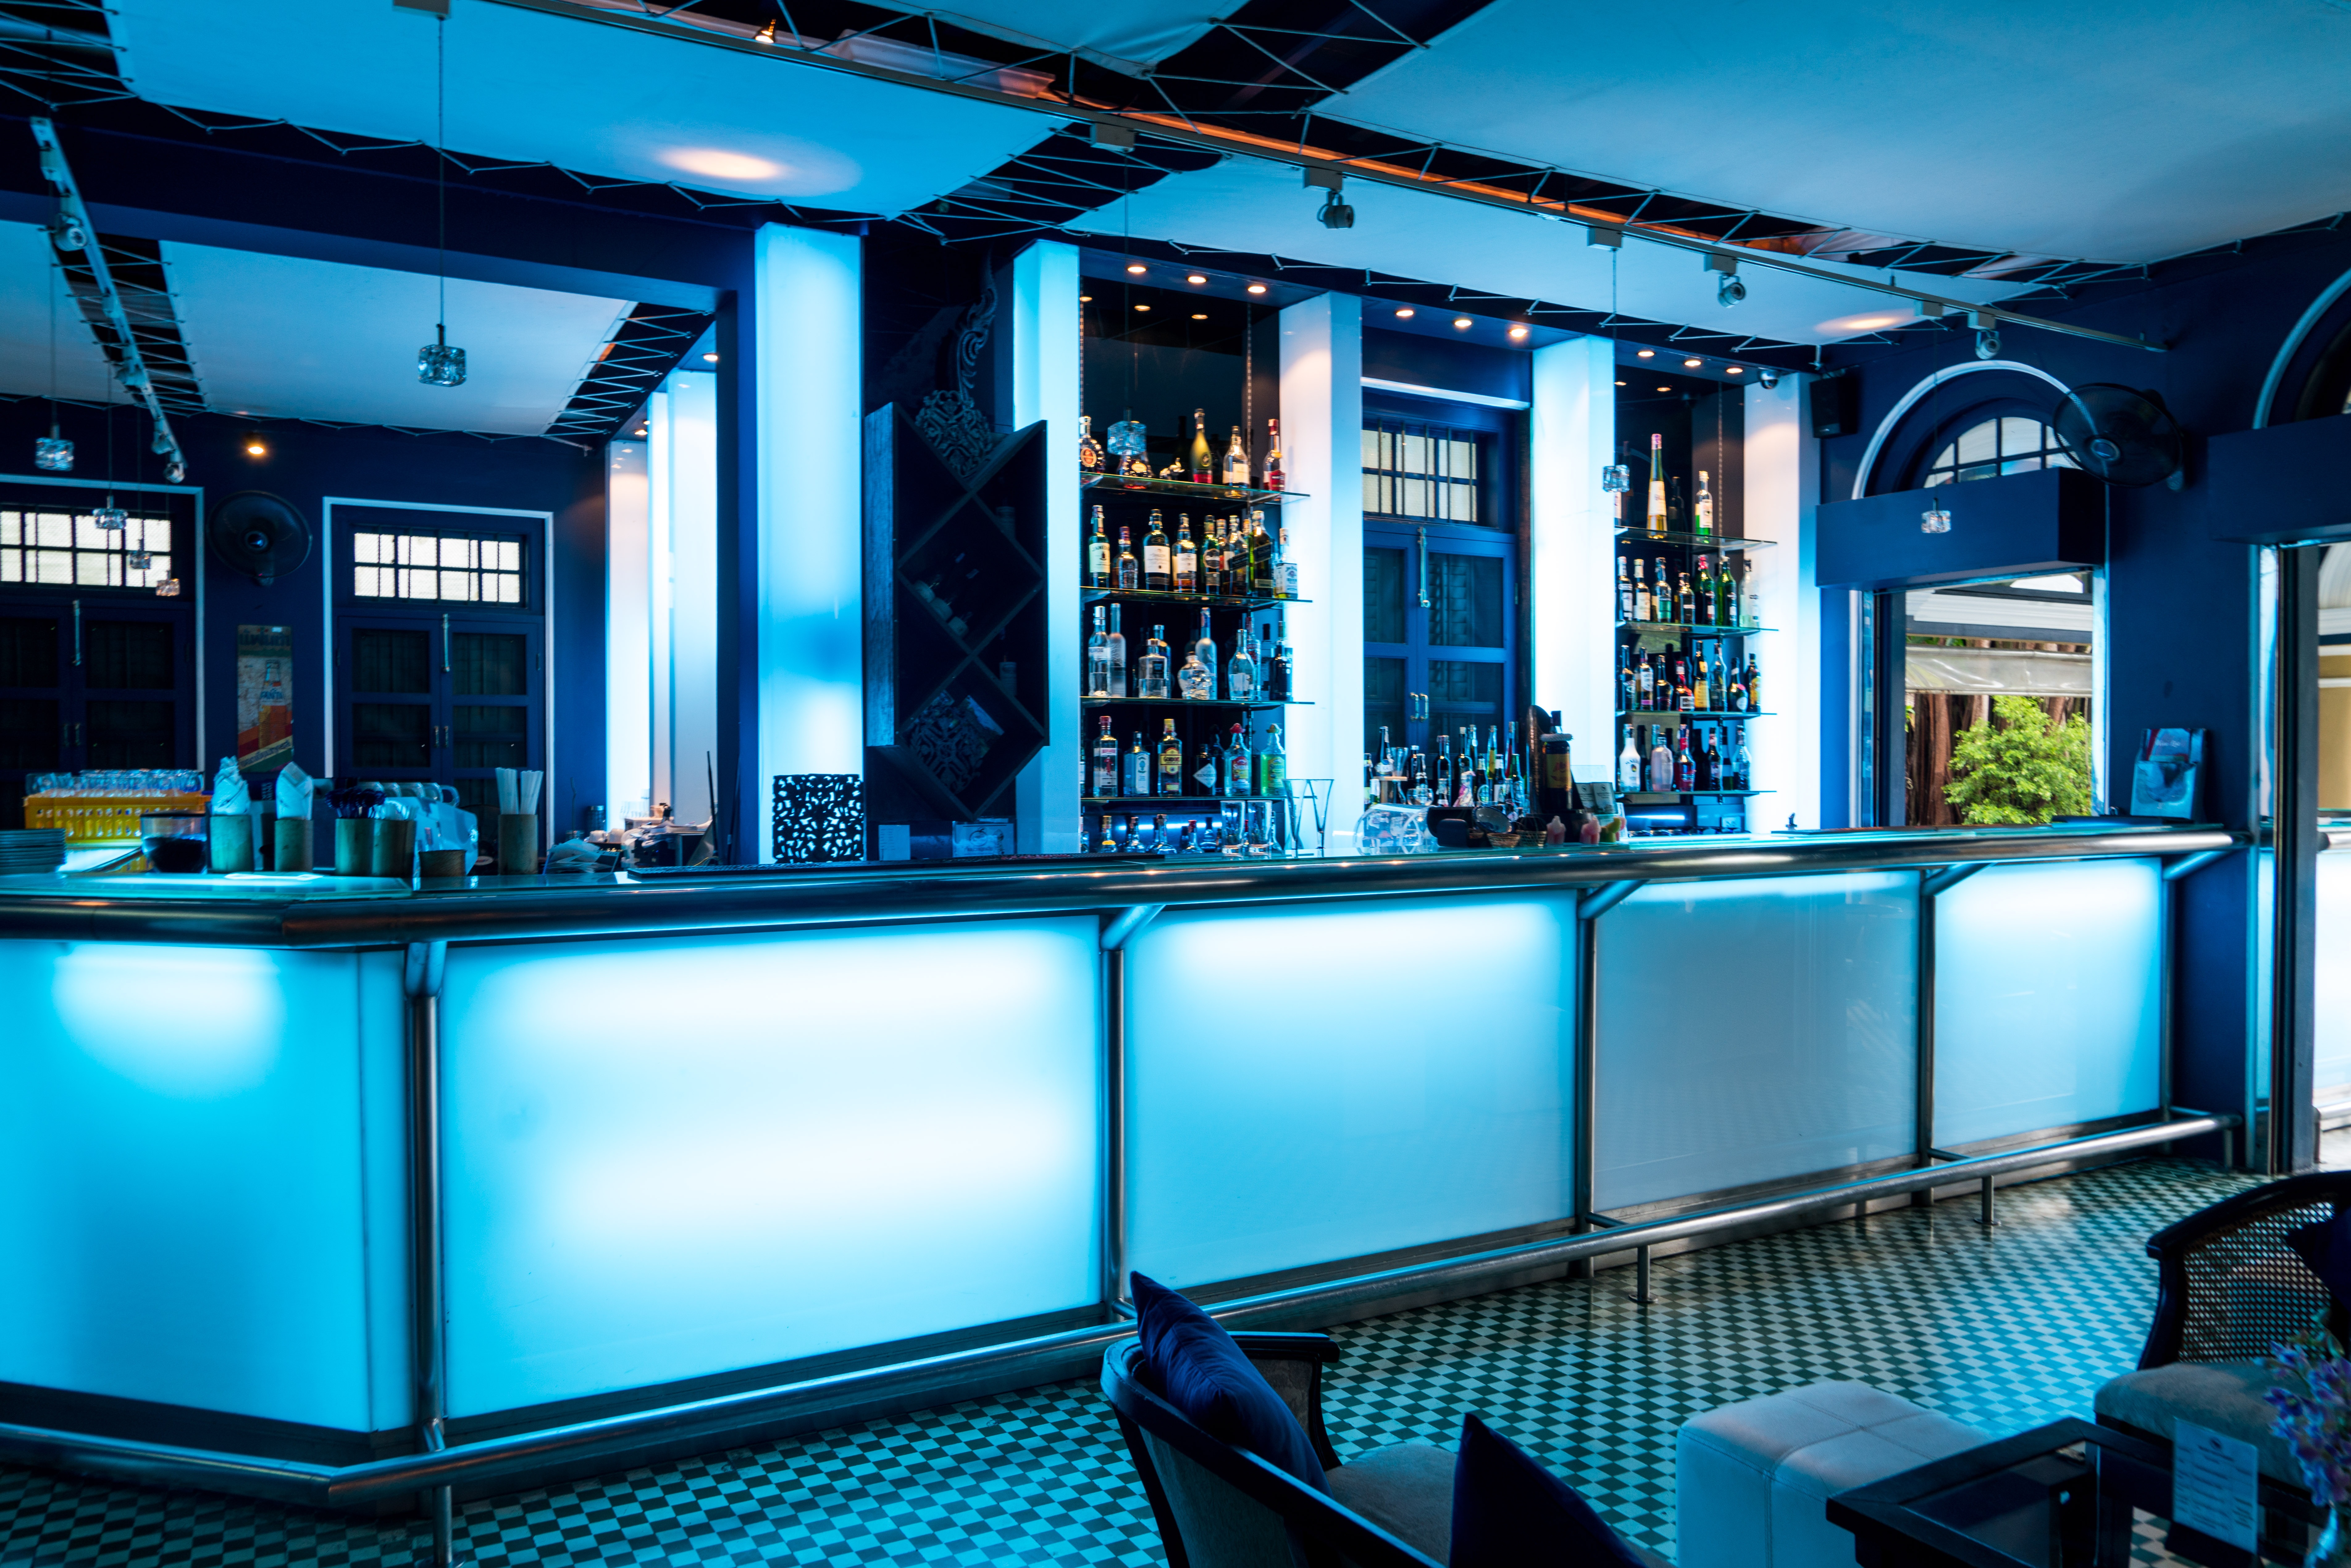
restaurant, bar, asia, thailand, interior design, nightclub, phuket, blue elephant, cooking school